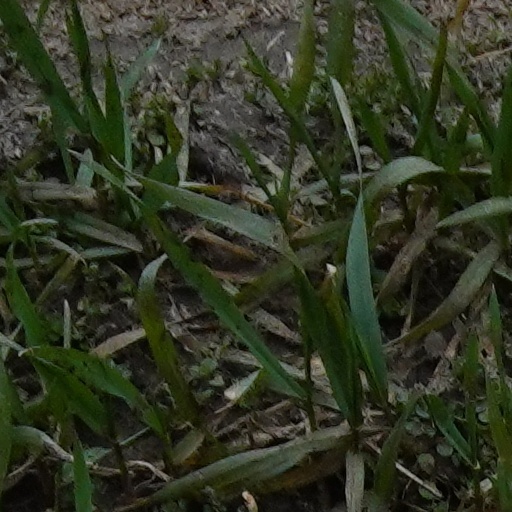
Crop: wheat